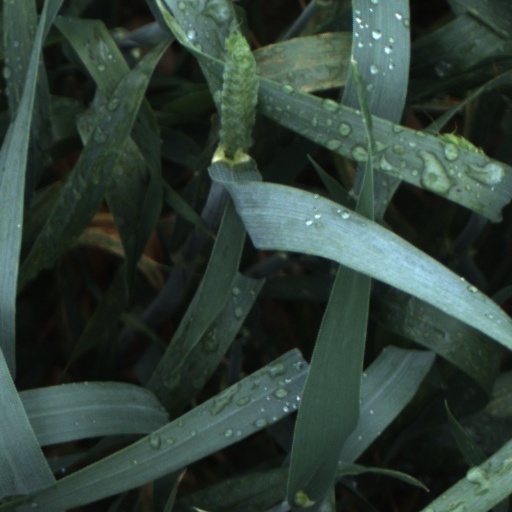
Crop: wheat